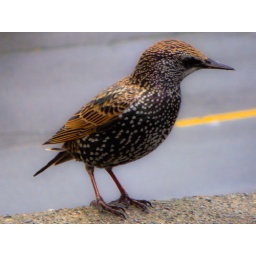
A bird on the street near Pike Place Market in Seattle.